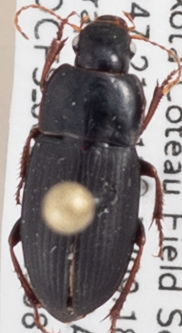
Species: Harpalus opacipennis
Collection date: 2019-08-13
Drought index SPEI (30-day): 1.28
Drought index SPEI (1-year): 1.45
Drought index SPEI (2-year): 0.9